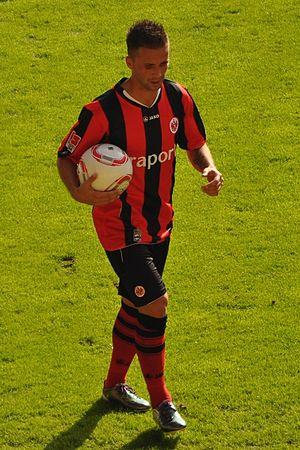
Benjamin Köhler né le 4 août 1980 à Berlin, est un footballeur allemand évoluant au poste de milieu offensif au 1. FC Union Berlin.